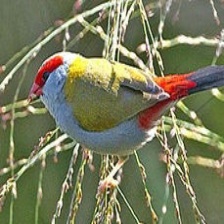
Species: RED BROWED FINCH
Scientific name: NEOCHMIA TEMPORALIS
ImageNet parent category: house_finch